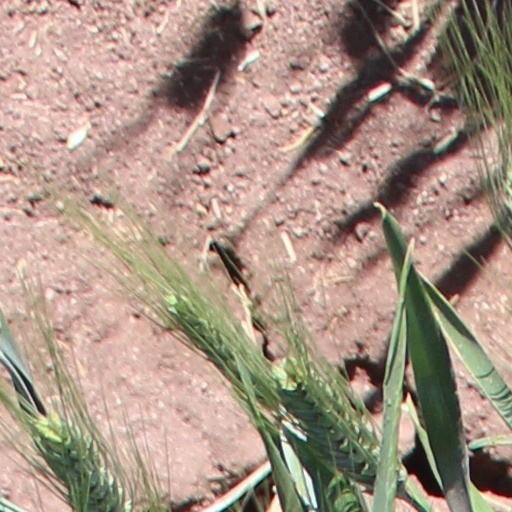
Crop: wheat